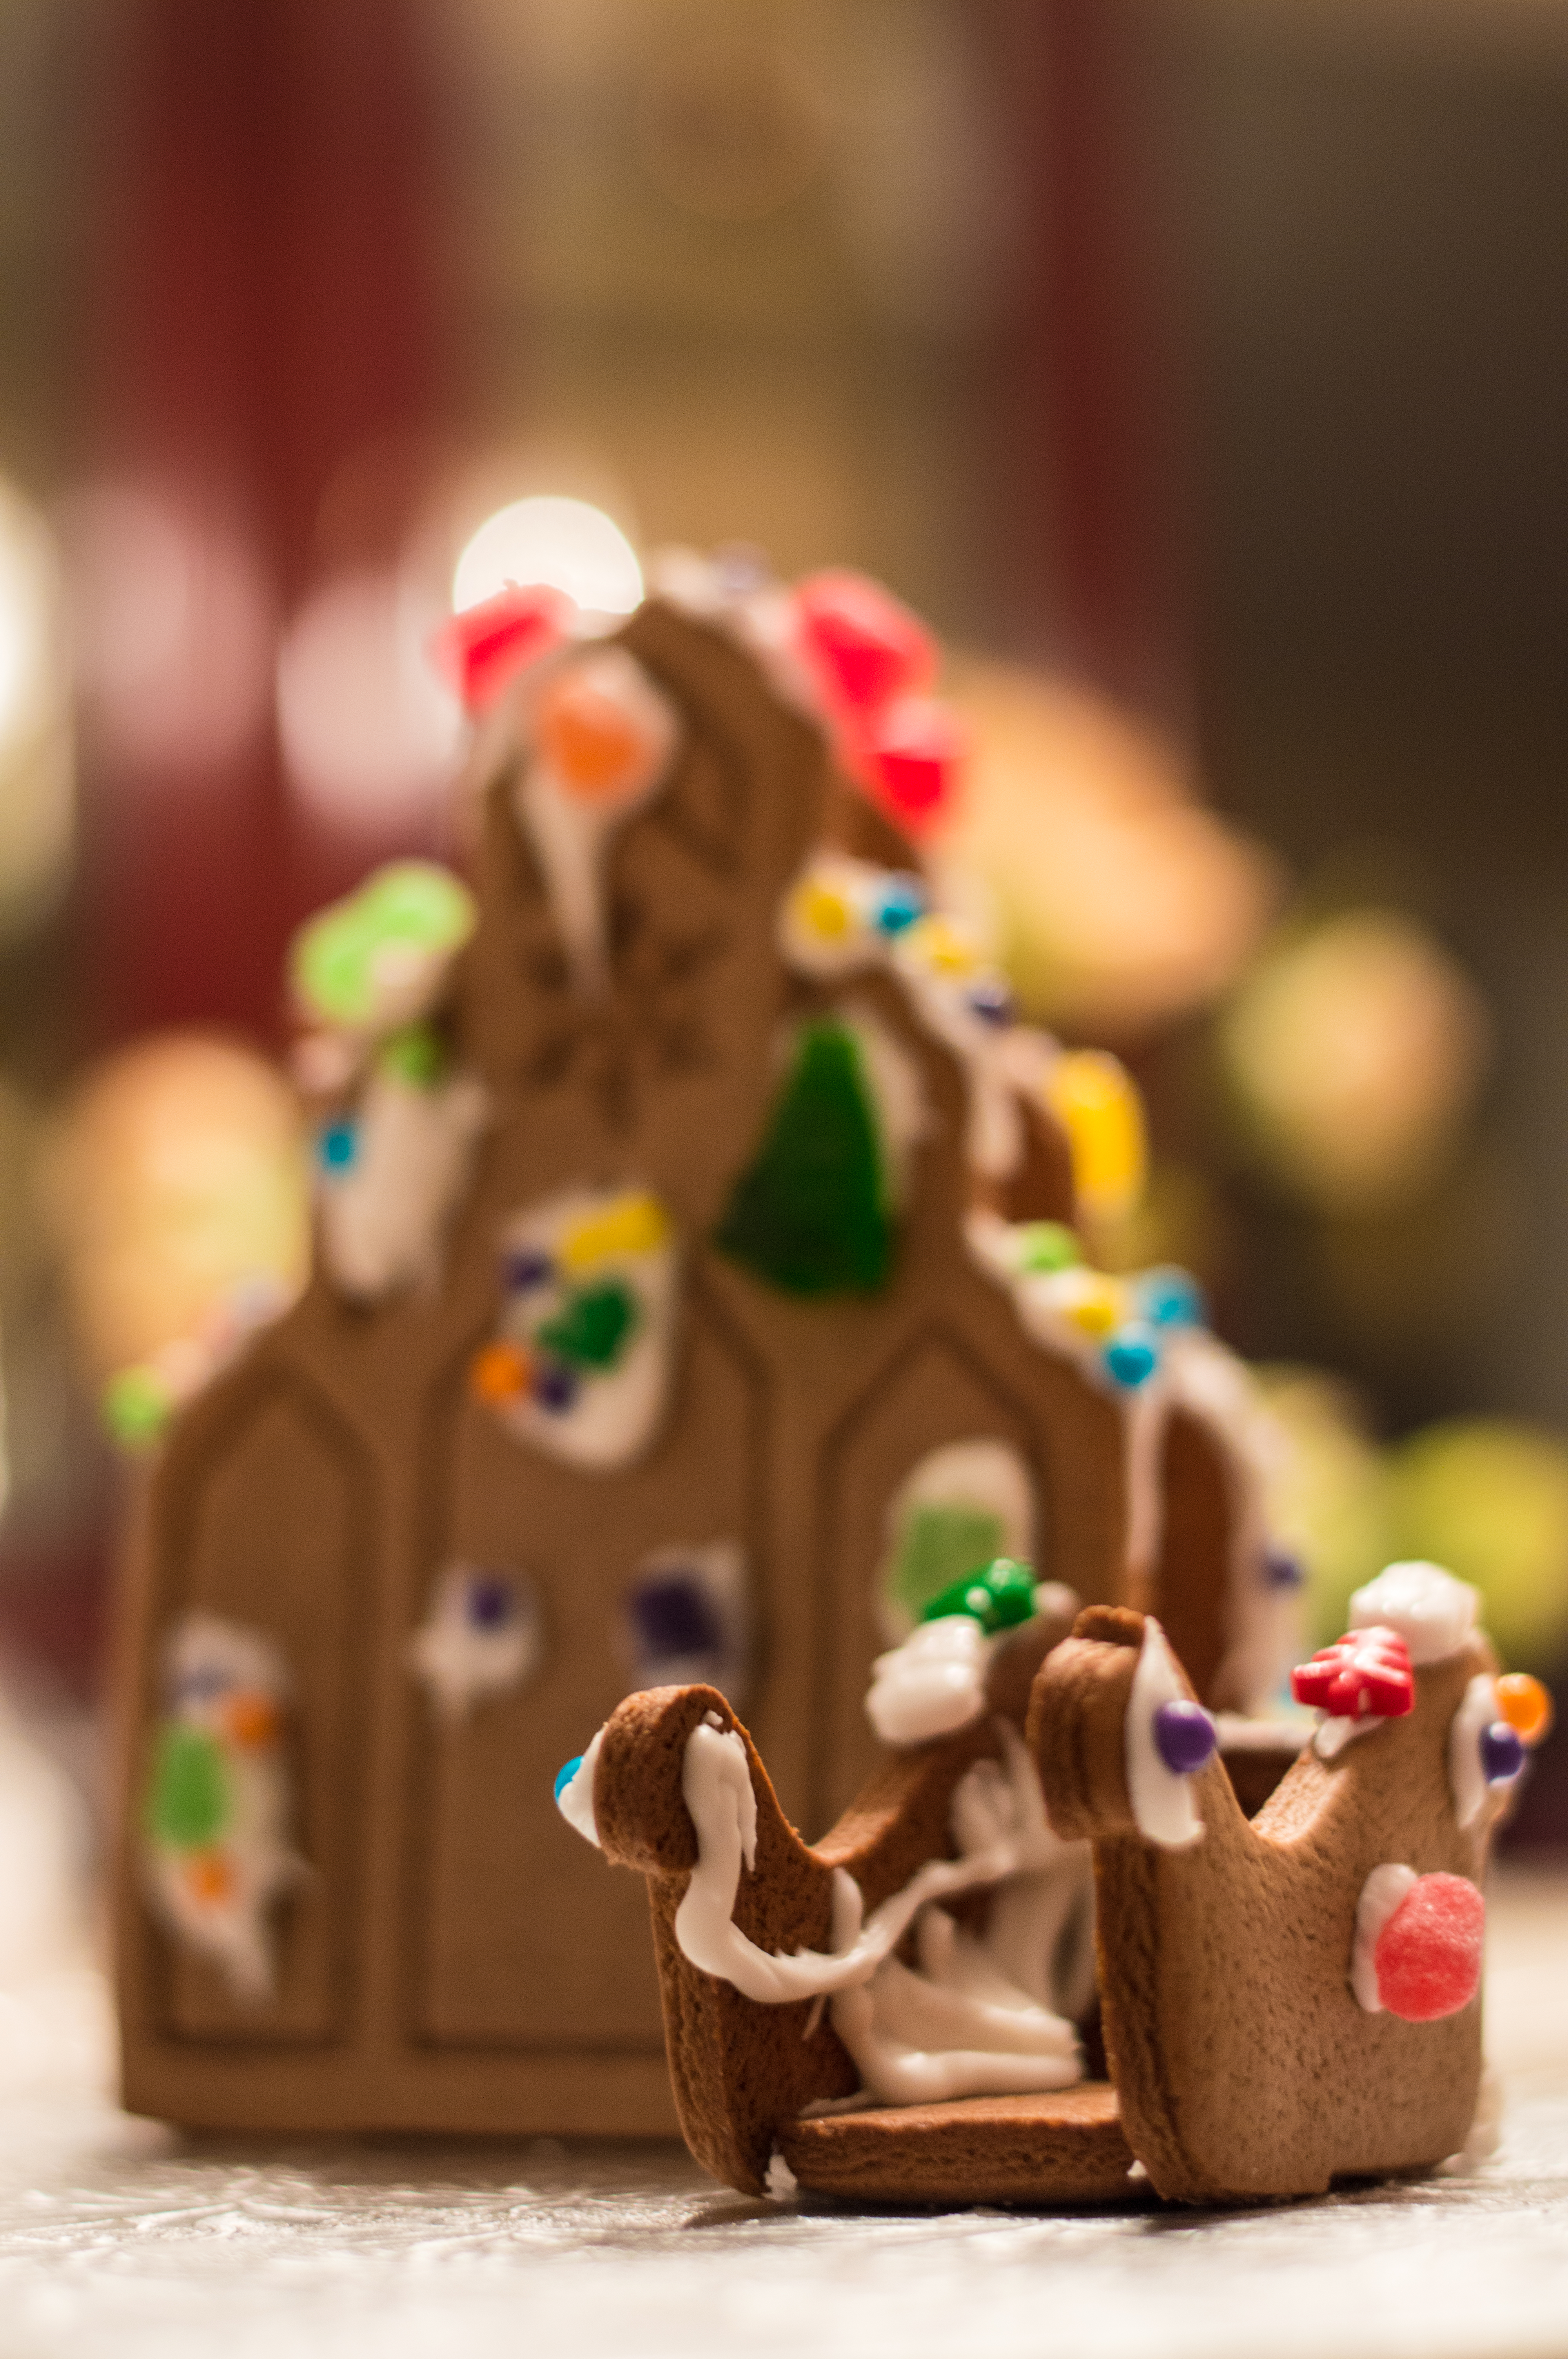
sweet, food, christmas, dessert, toy, cake, christmas decoration, sugar, icing, xmas, sweetness, gingerbread, flavor, gingerbread house